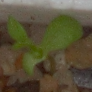
Label: scentless_mayweed